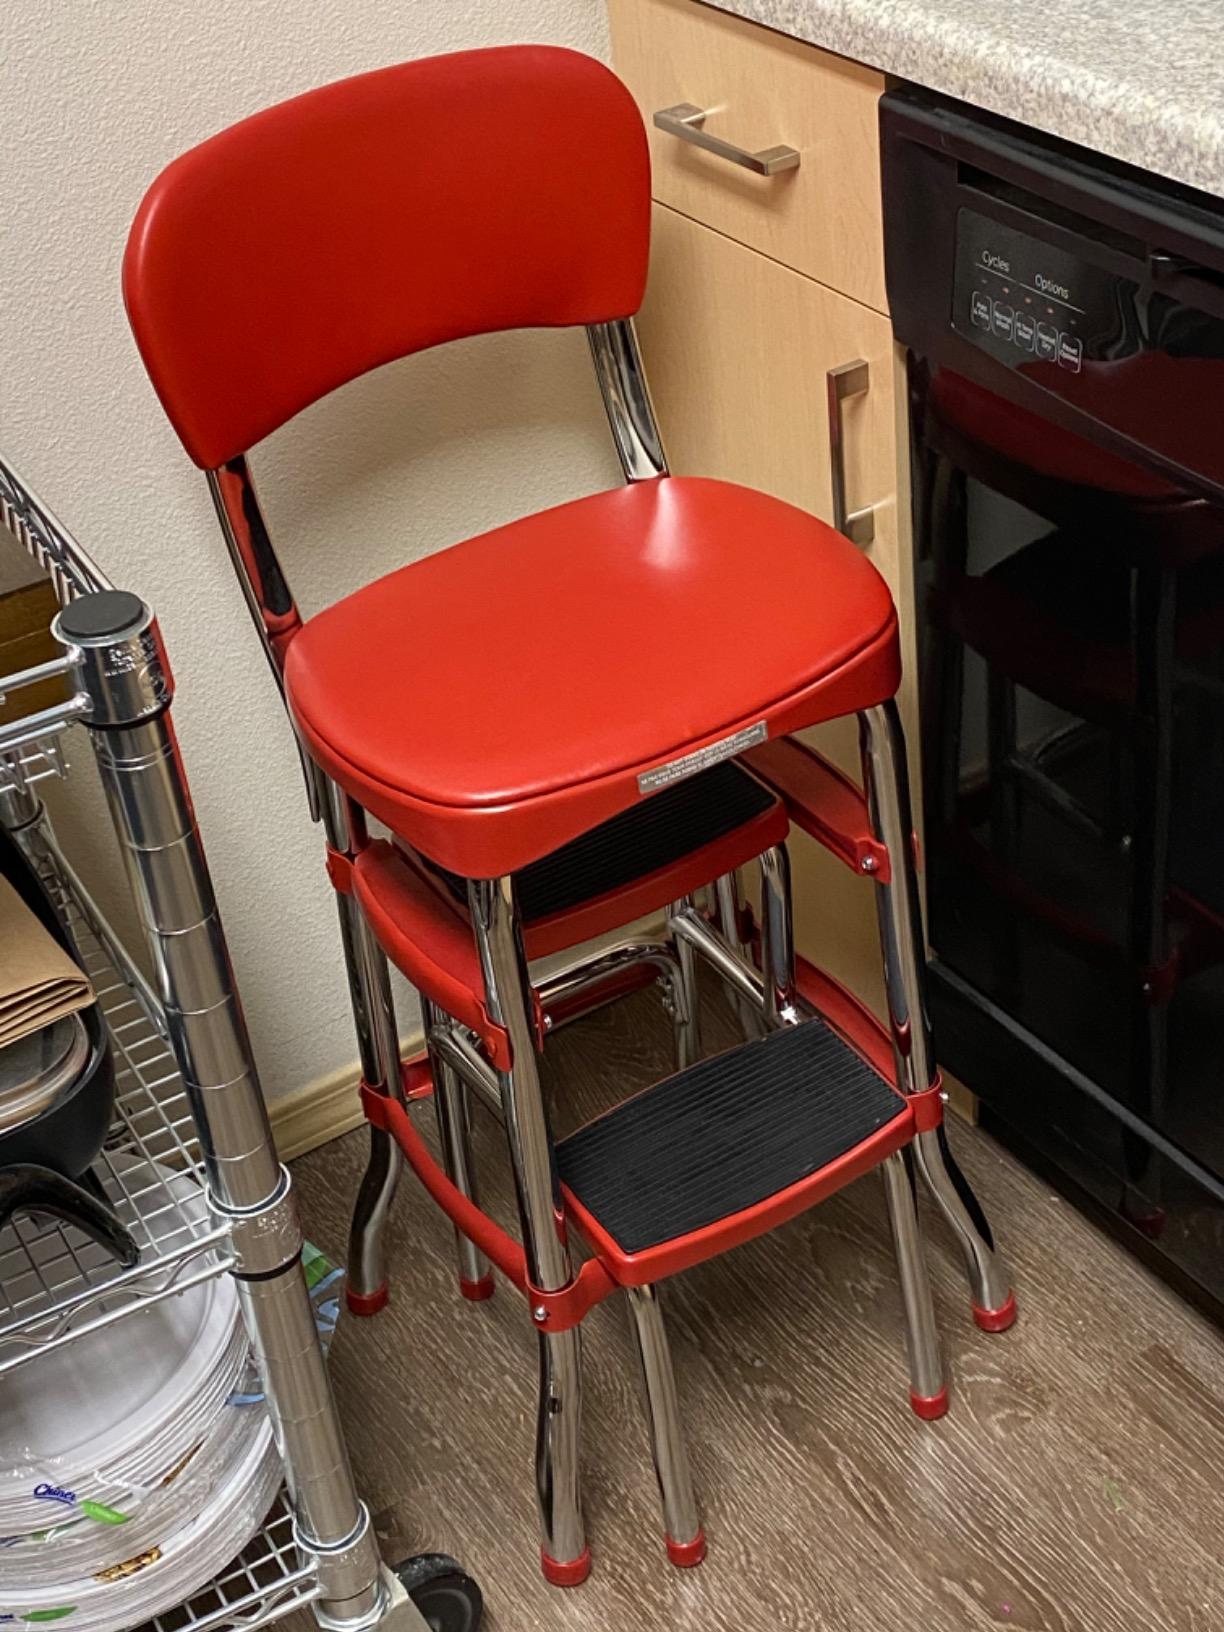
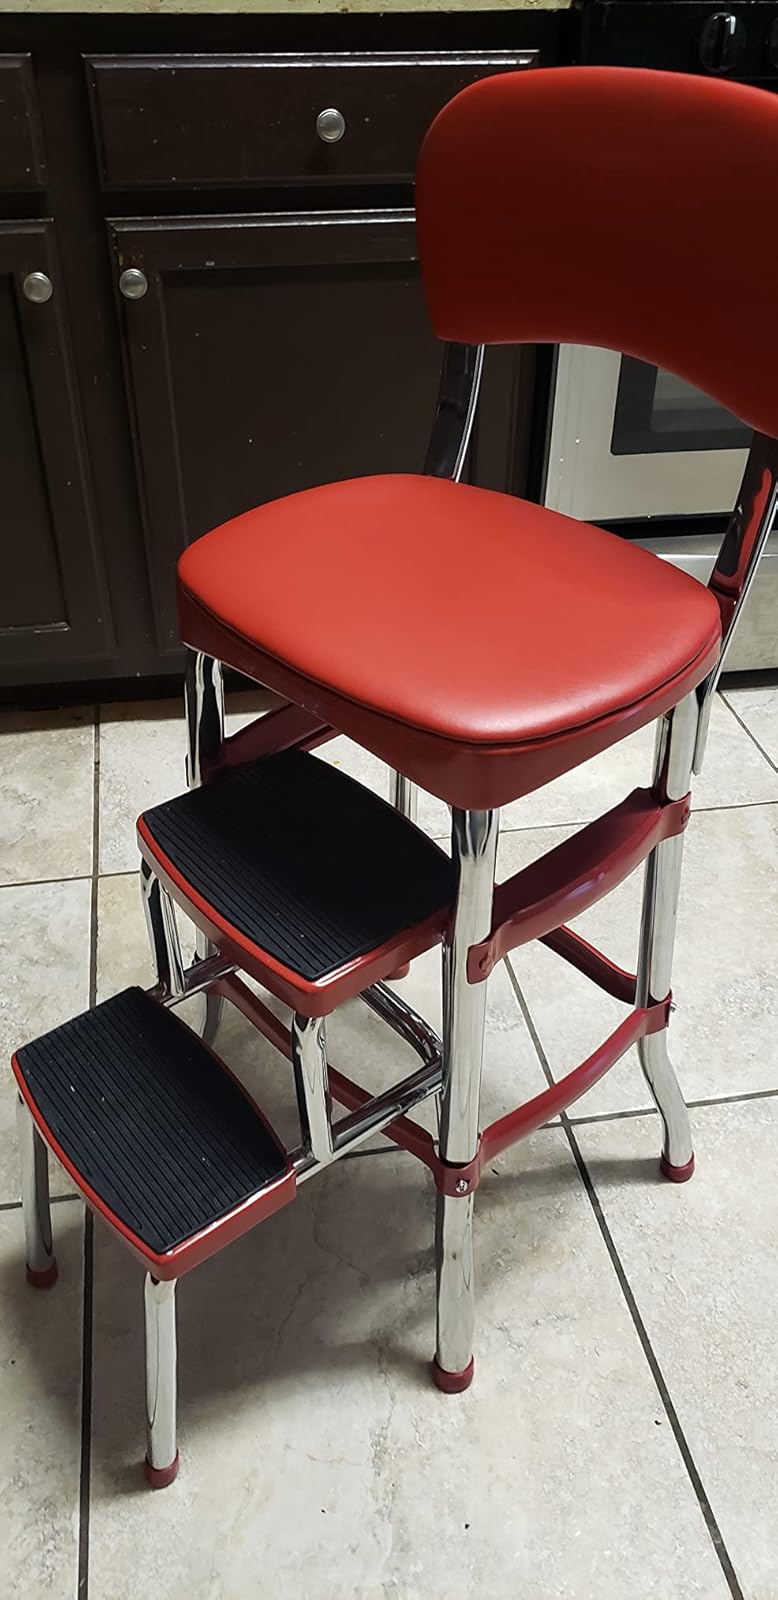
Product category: items_chair
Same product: yes